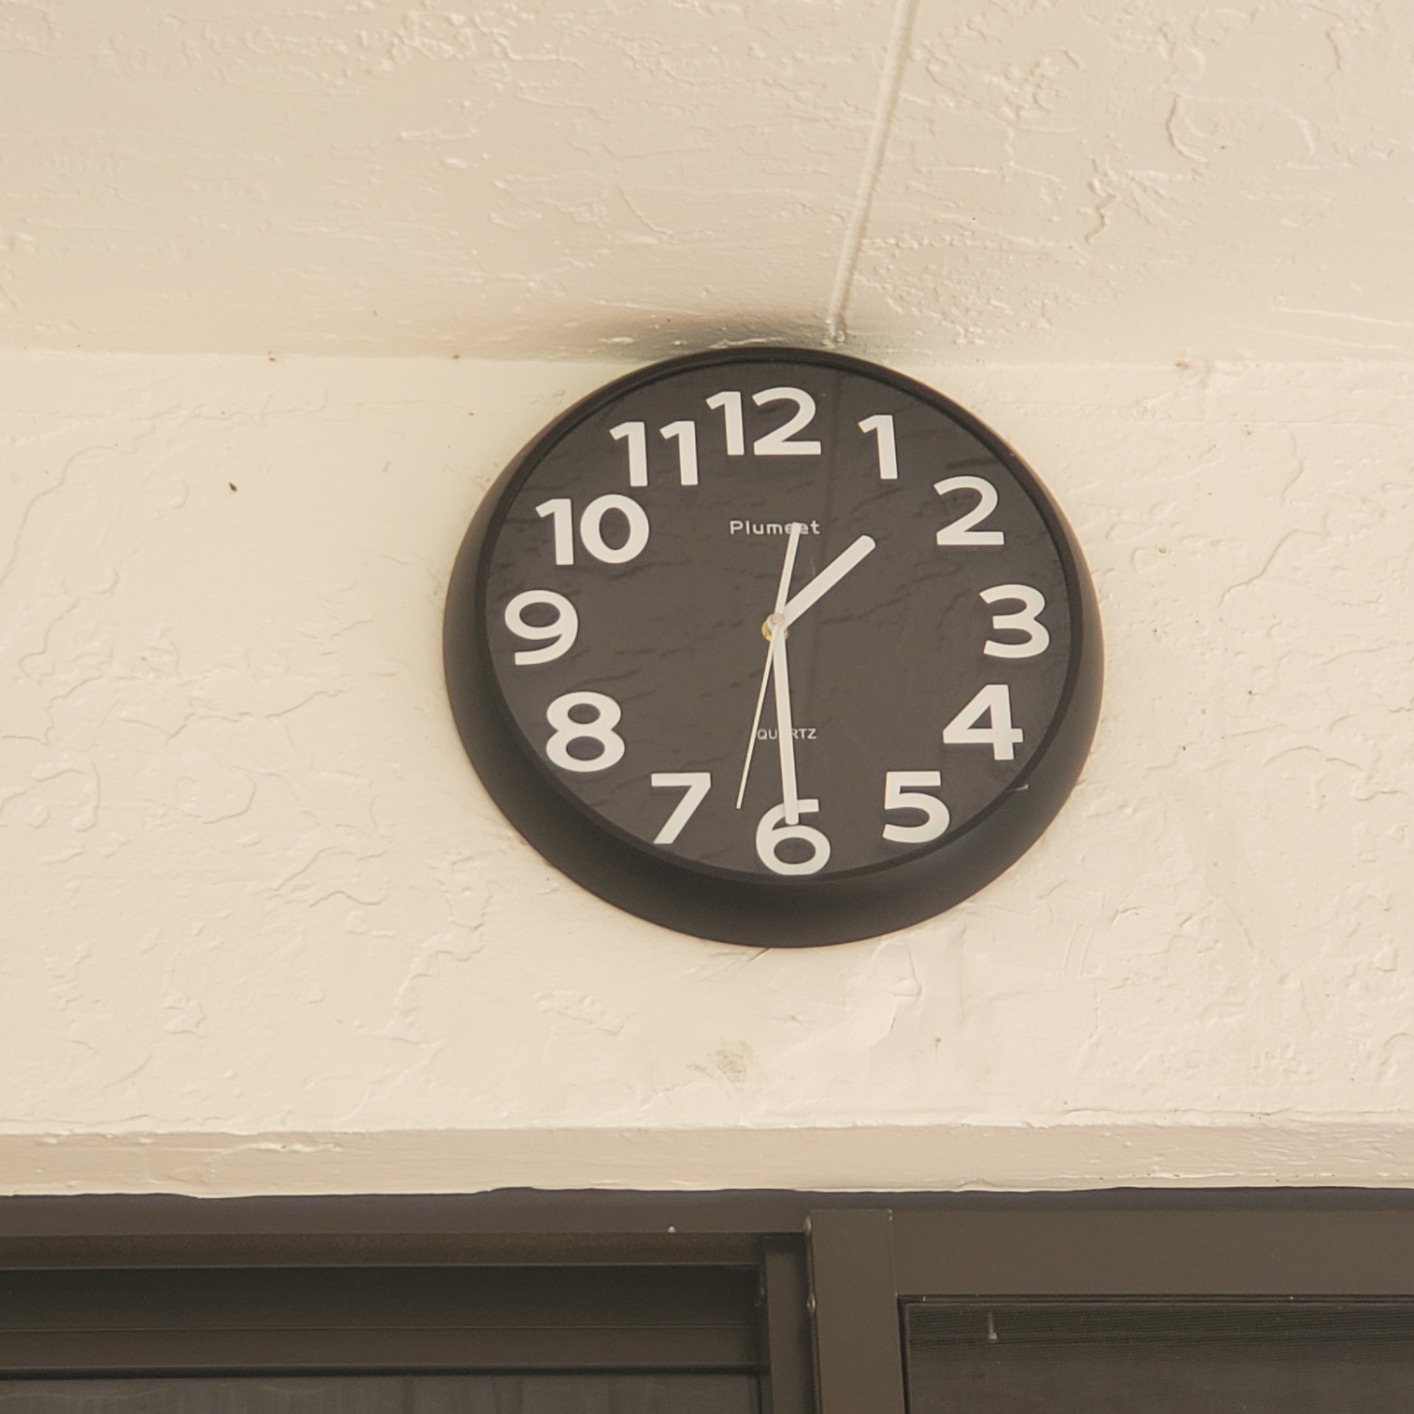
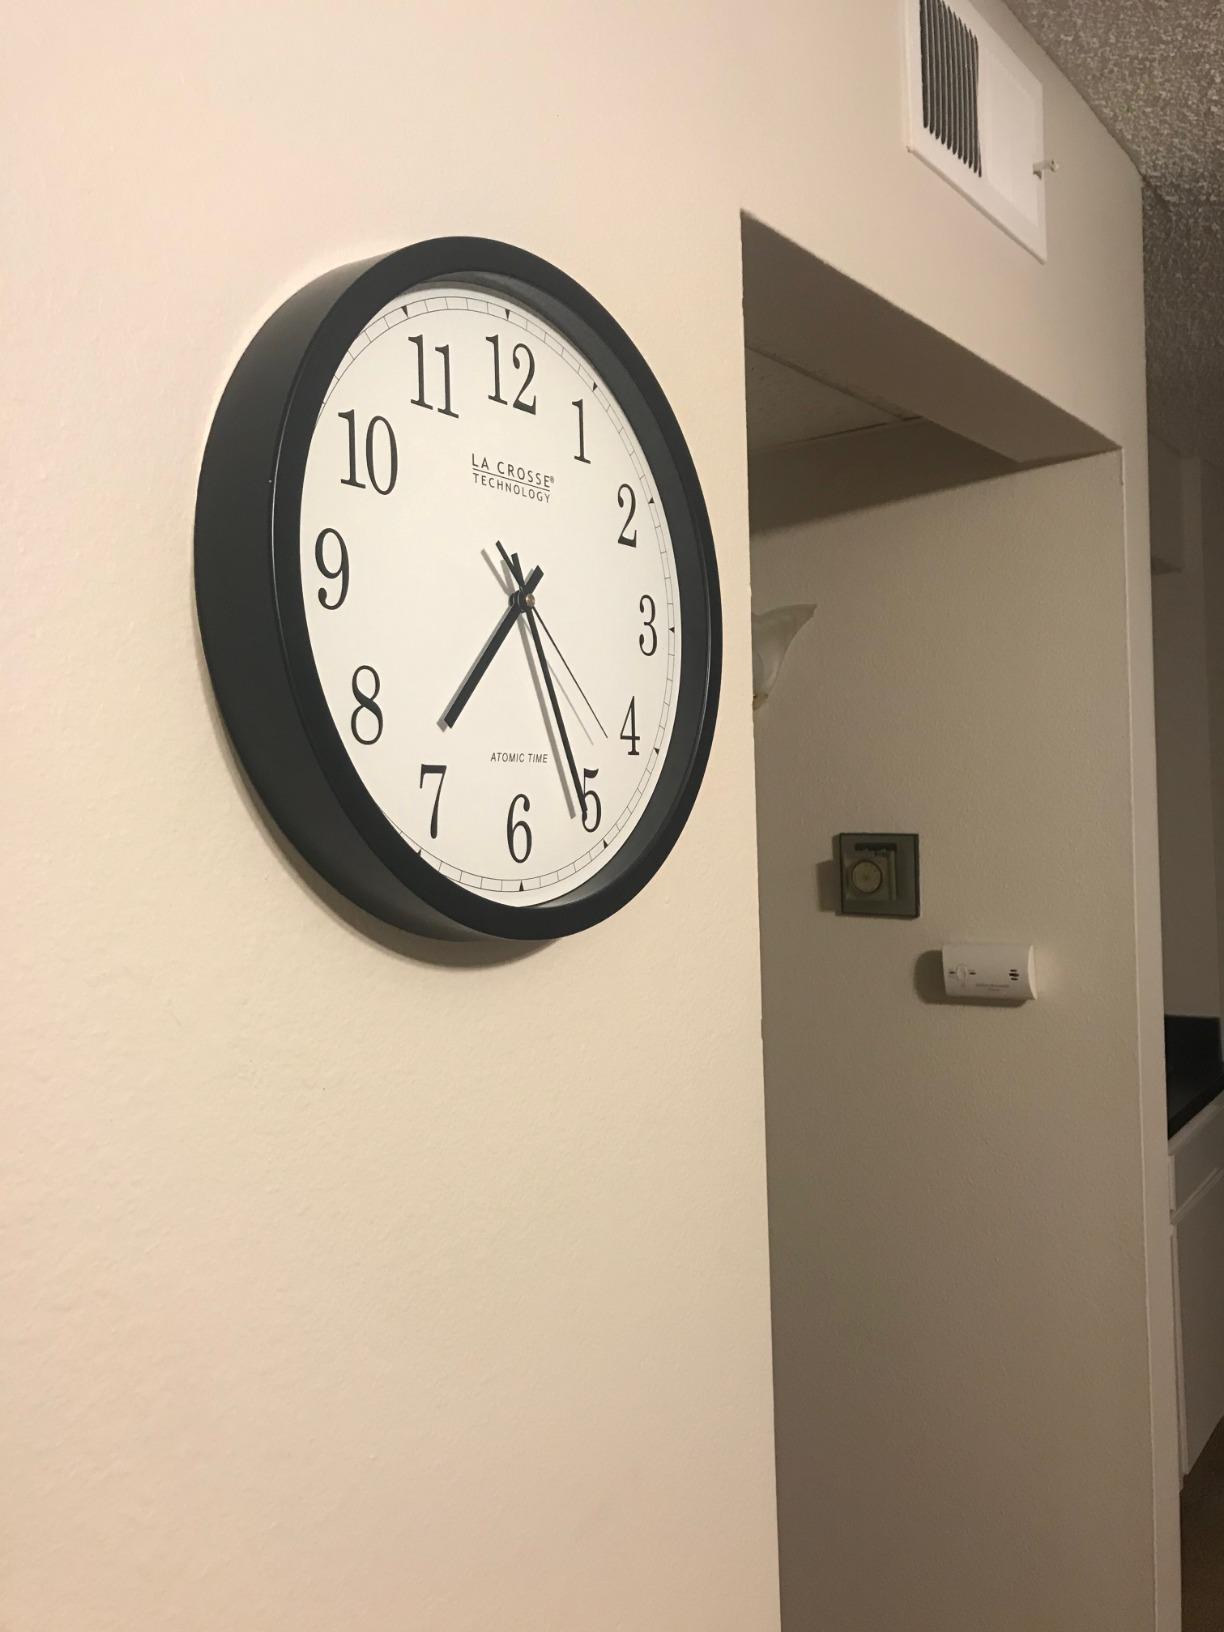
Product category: clock
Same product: no